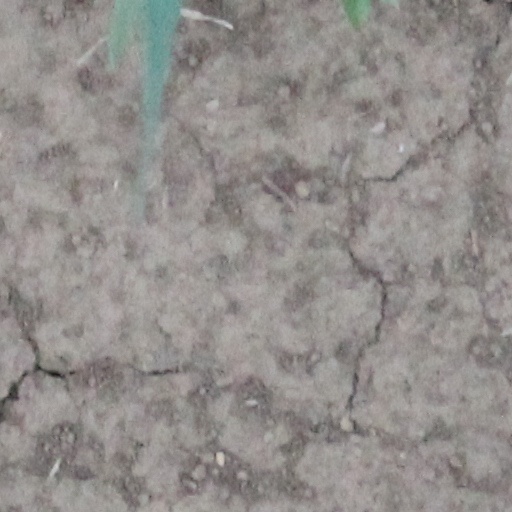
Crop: wheat